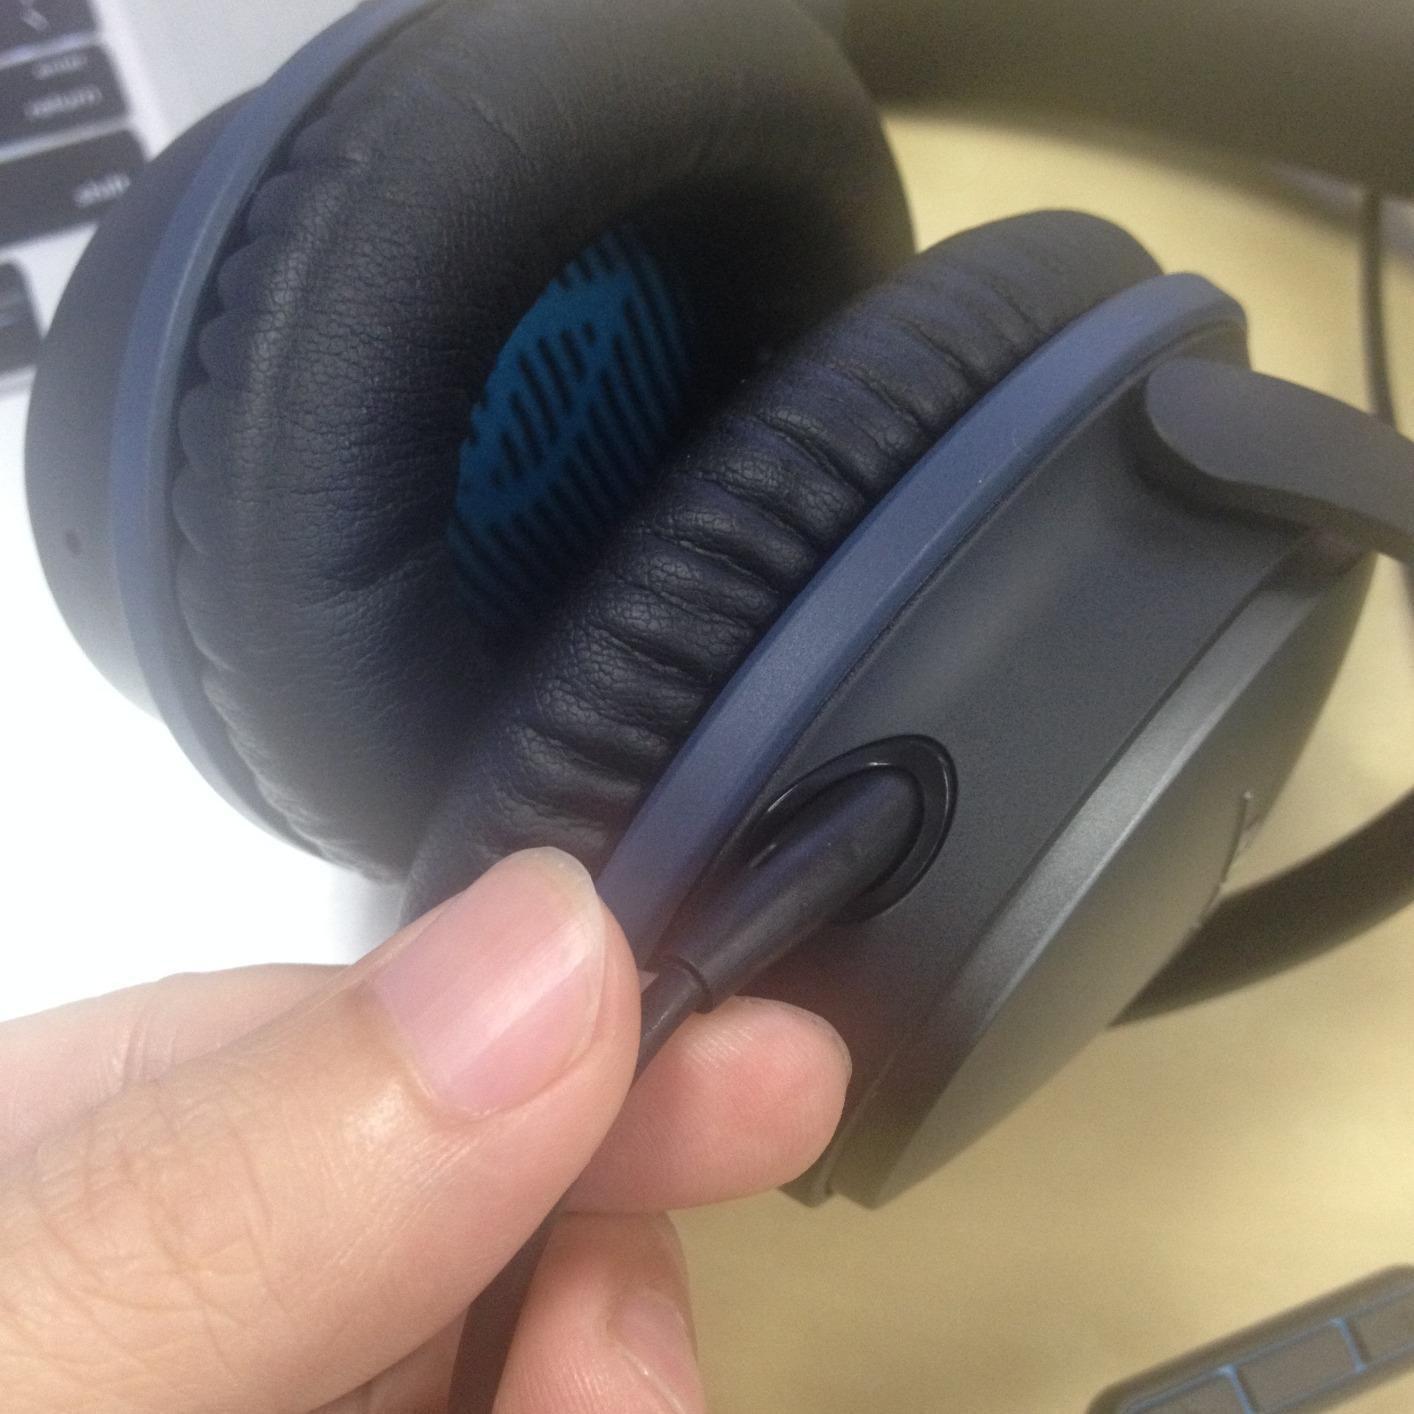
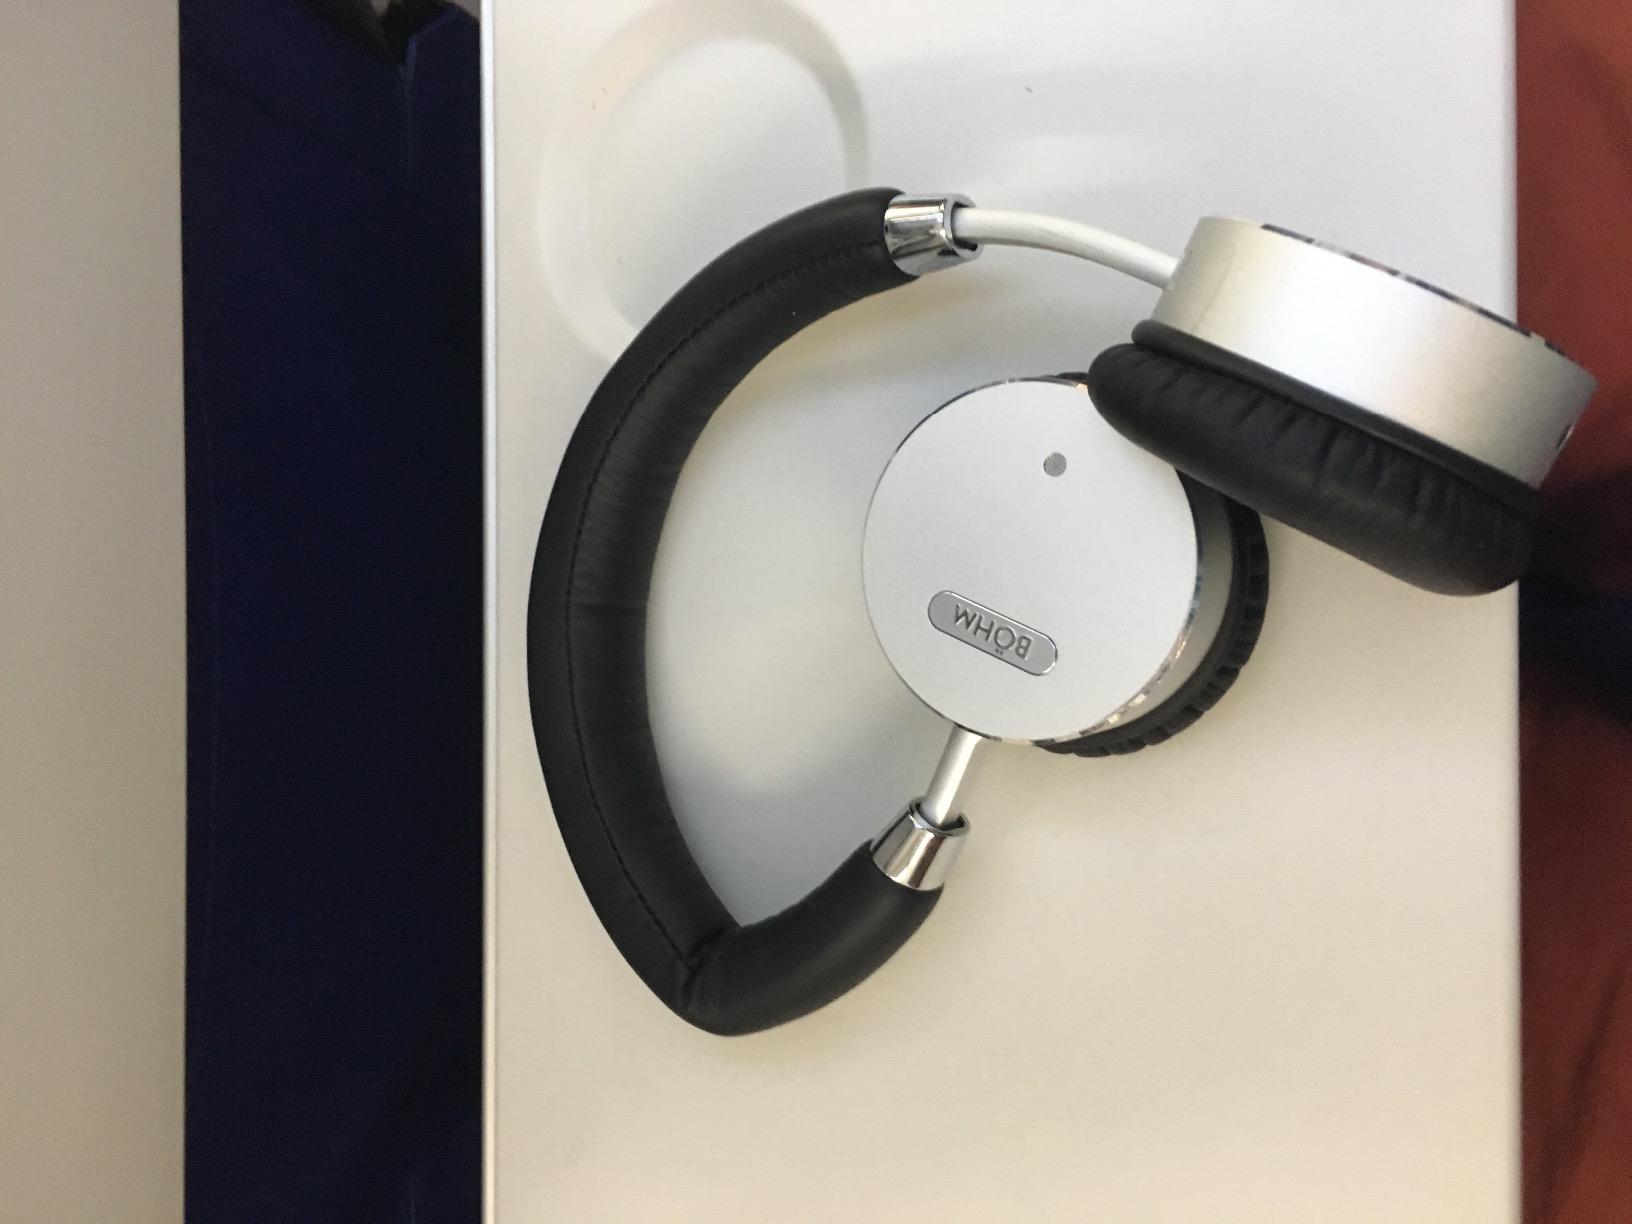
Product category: headphones
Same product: no